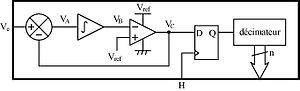
Schéma de principe d'un convertisseur delta-sigma
Un convertisseur analogique-numérique est un montage électronique dont la fonction est de traduire une grandeur analogique en une valeur numérique, proportionnelle au rapport entre la grandeur analogique d'entrée et la valeur maximale du signal.